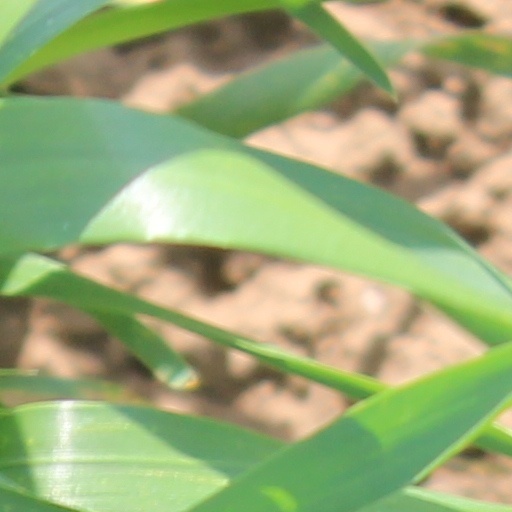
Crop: wheat